Black Coffee (DJ)

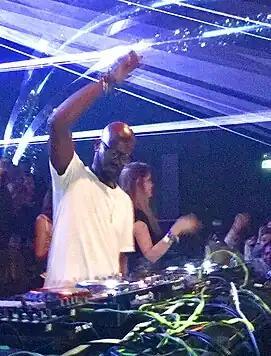
Black Coffee performing in 2018

He began his first world tour in January 2015 at Circoloco, Mexico and it ended in August 2015 at Circoloco at DC-10. That same year, he released his fifth album, "Pieces of Me".